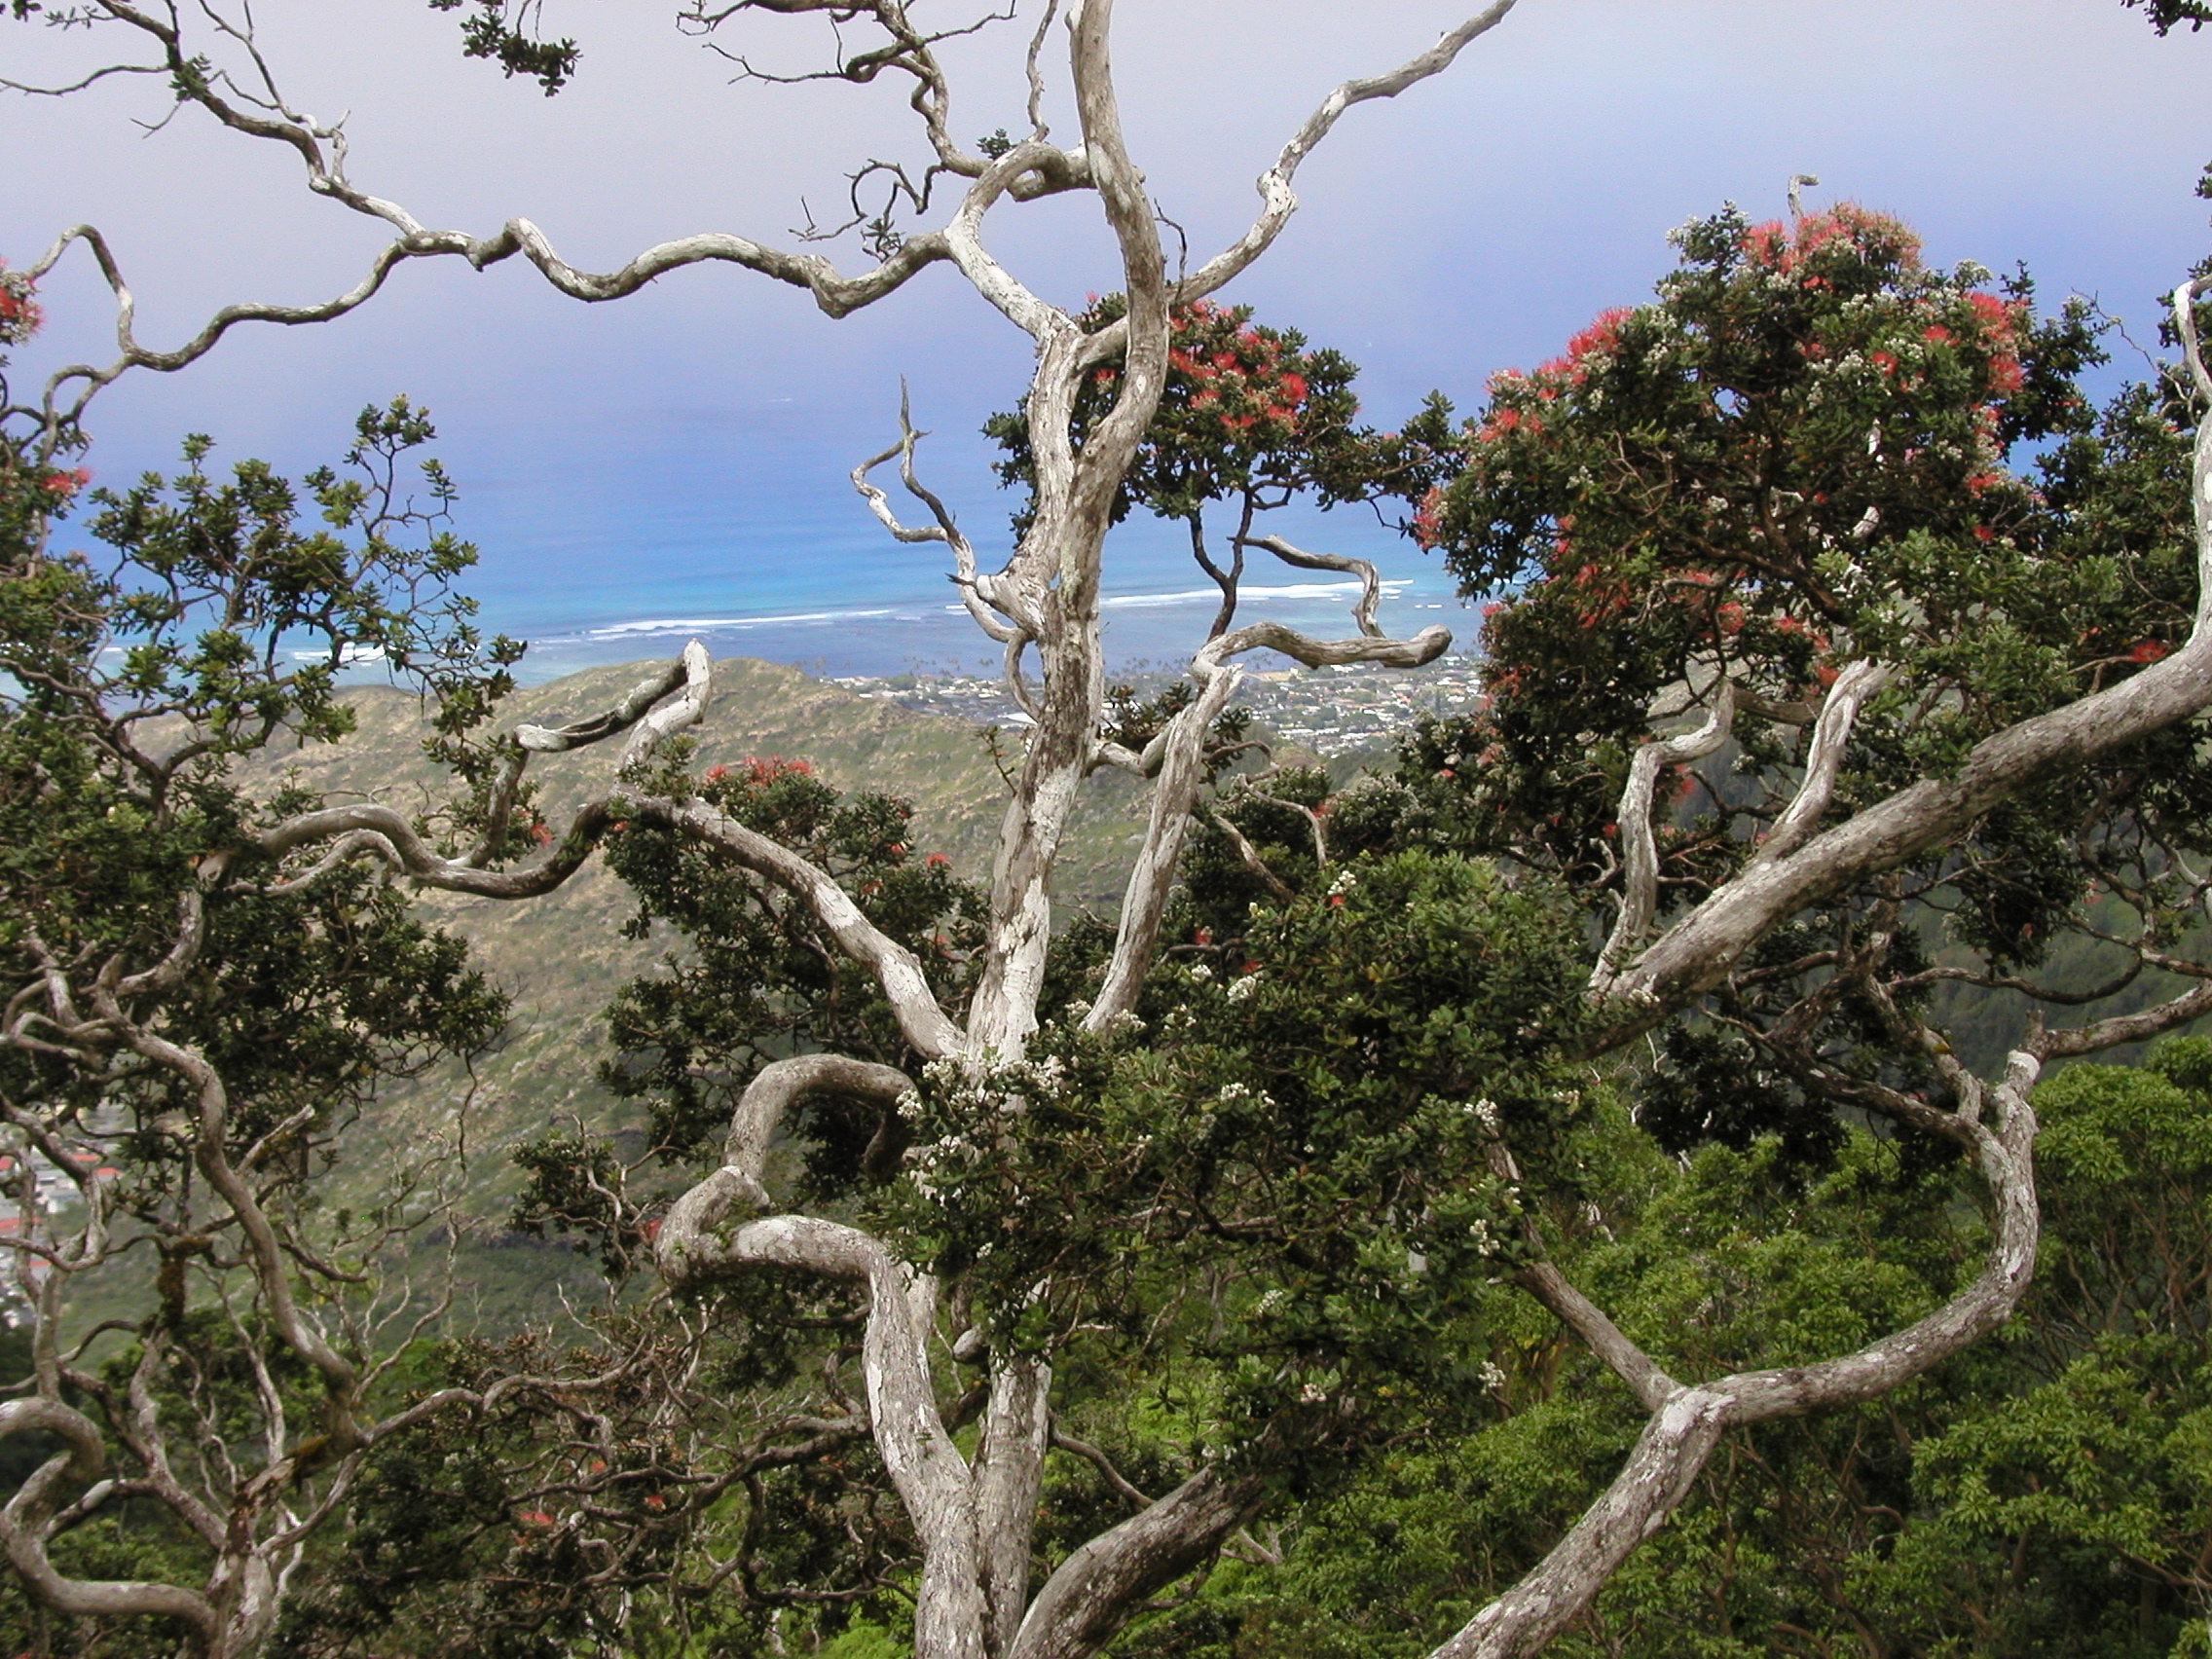
tree, branch, plant, flower, botany, hawaii, flora, shrub, oahu, ecosystem, kuliouou, flowering plant, woody plant, land plant